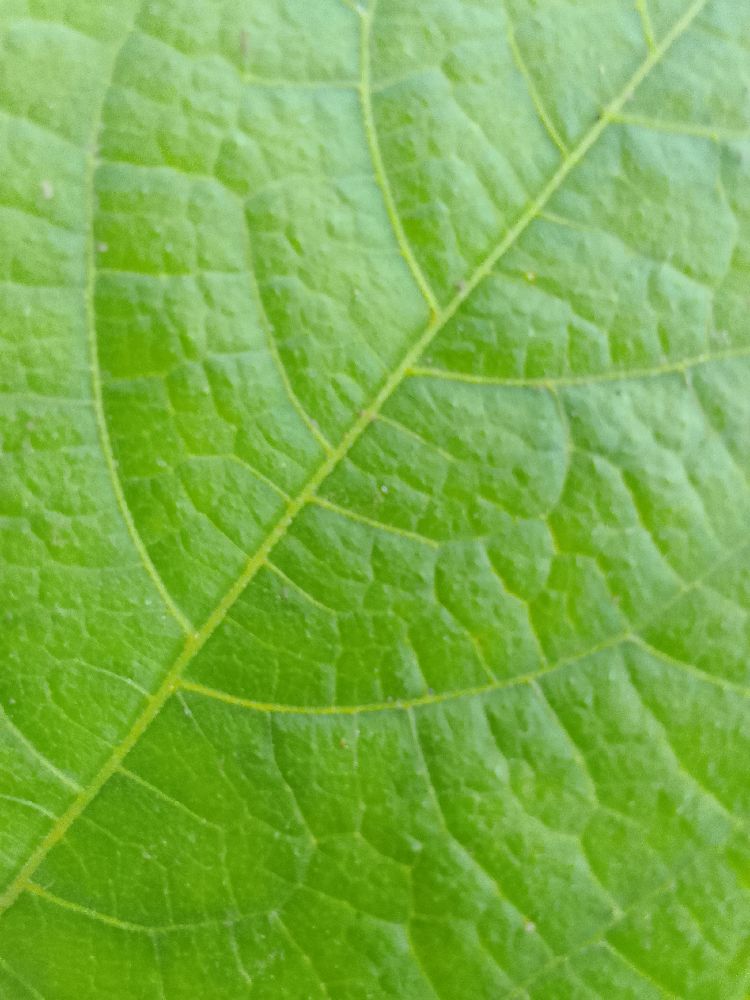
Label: healthy